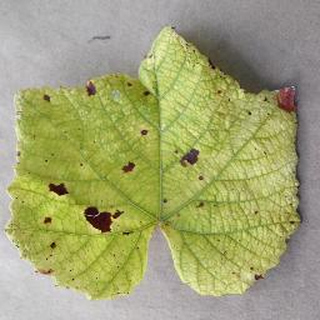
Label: grape_leaf_blight